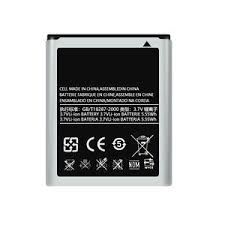
Waste category: battery